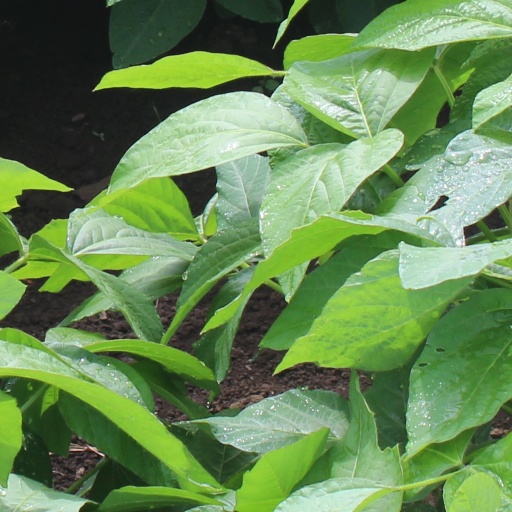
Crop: soybean